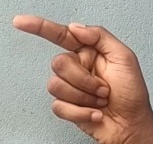
ASL sign: G